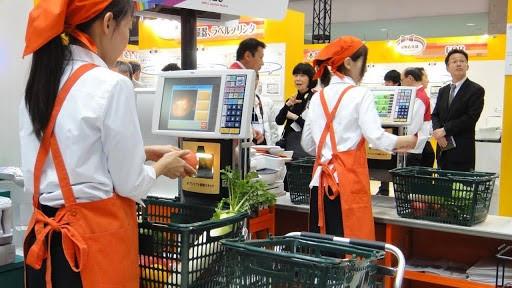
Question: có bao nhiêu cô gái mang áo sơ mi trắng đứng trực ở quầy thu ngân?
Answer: có hai cô gái mang áo sơ mi trắng đứng trực ở quầy thu ngân